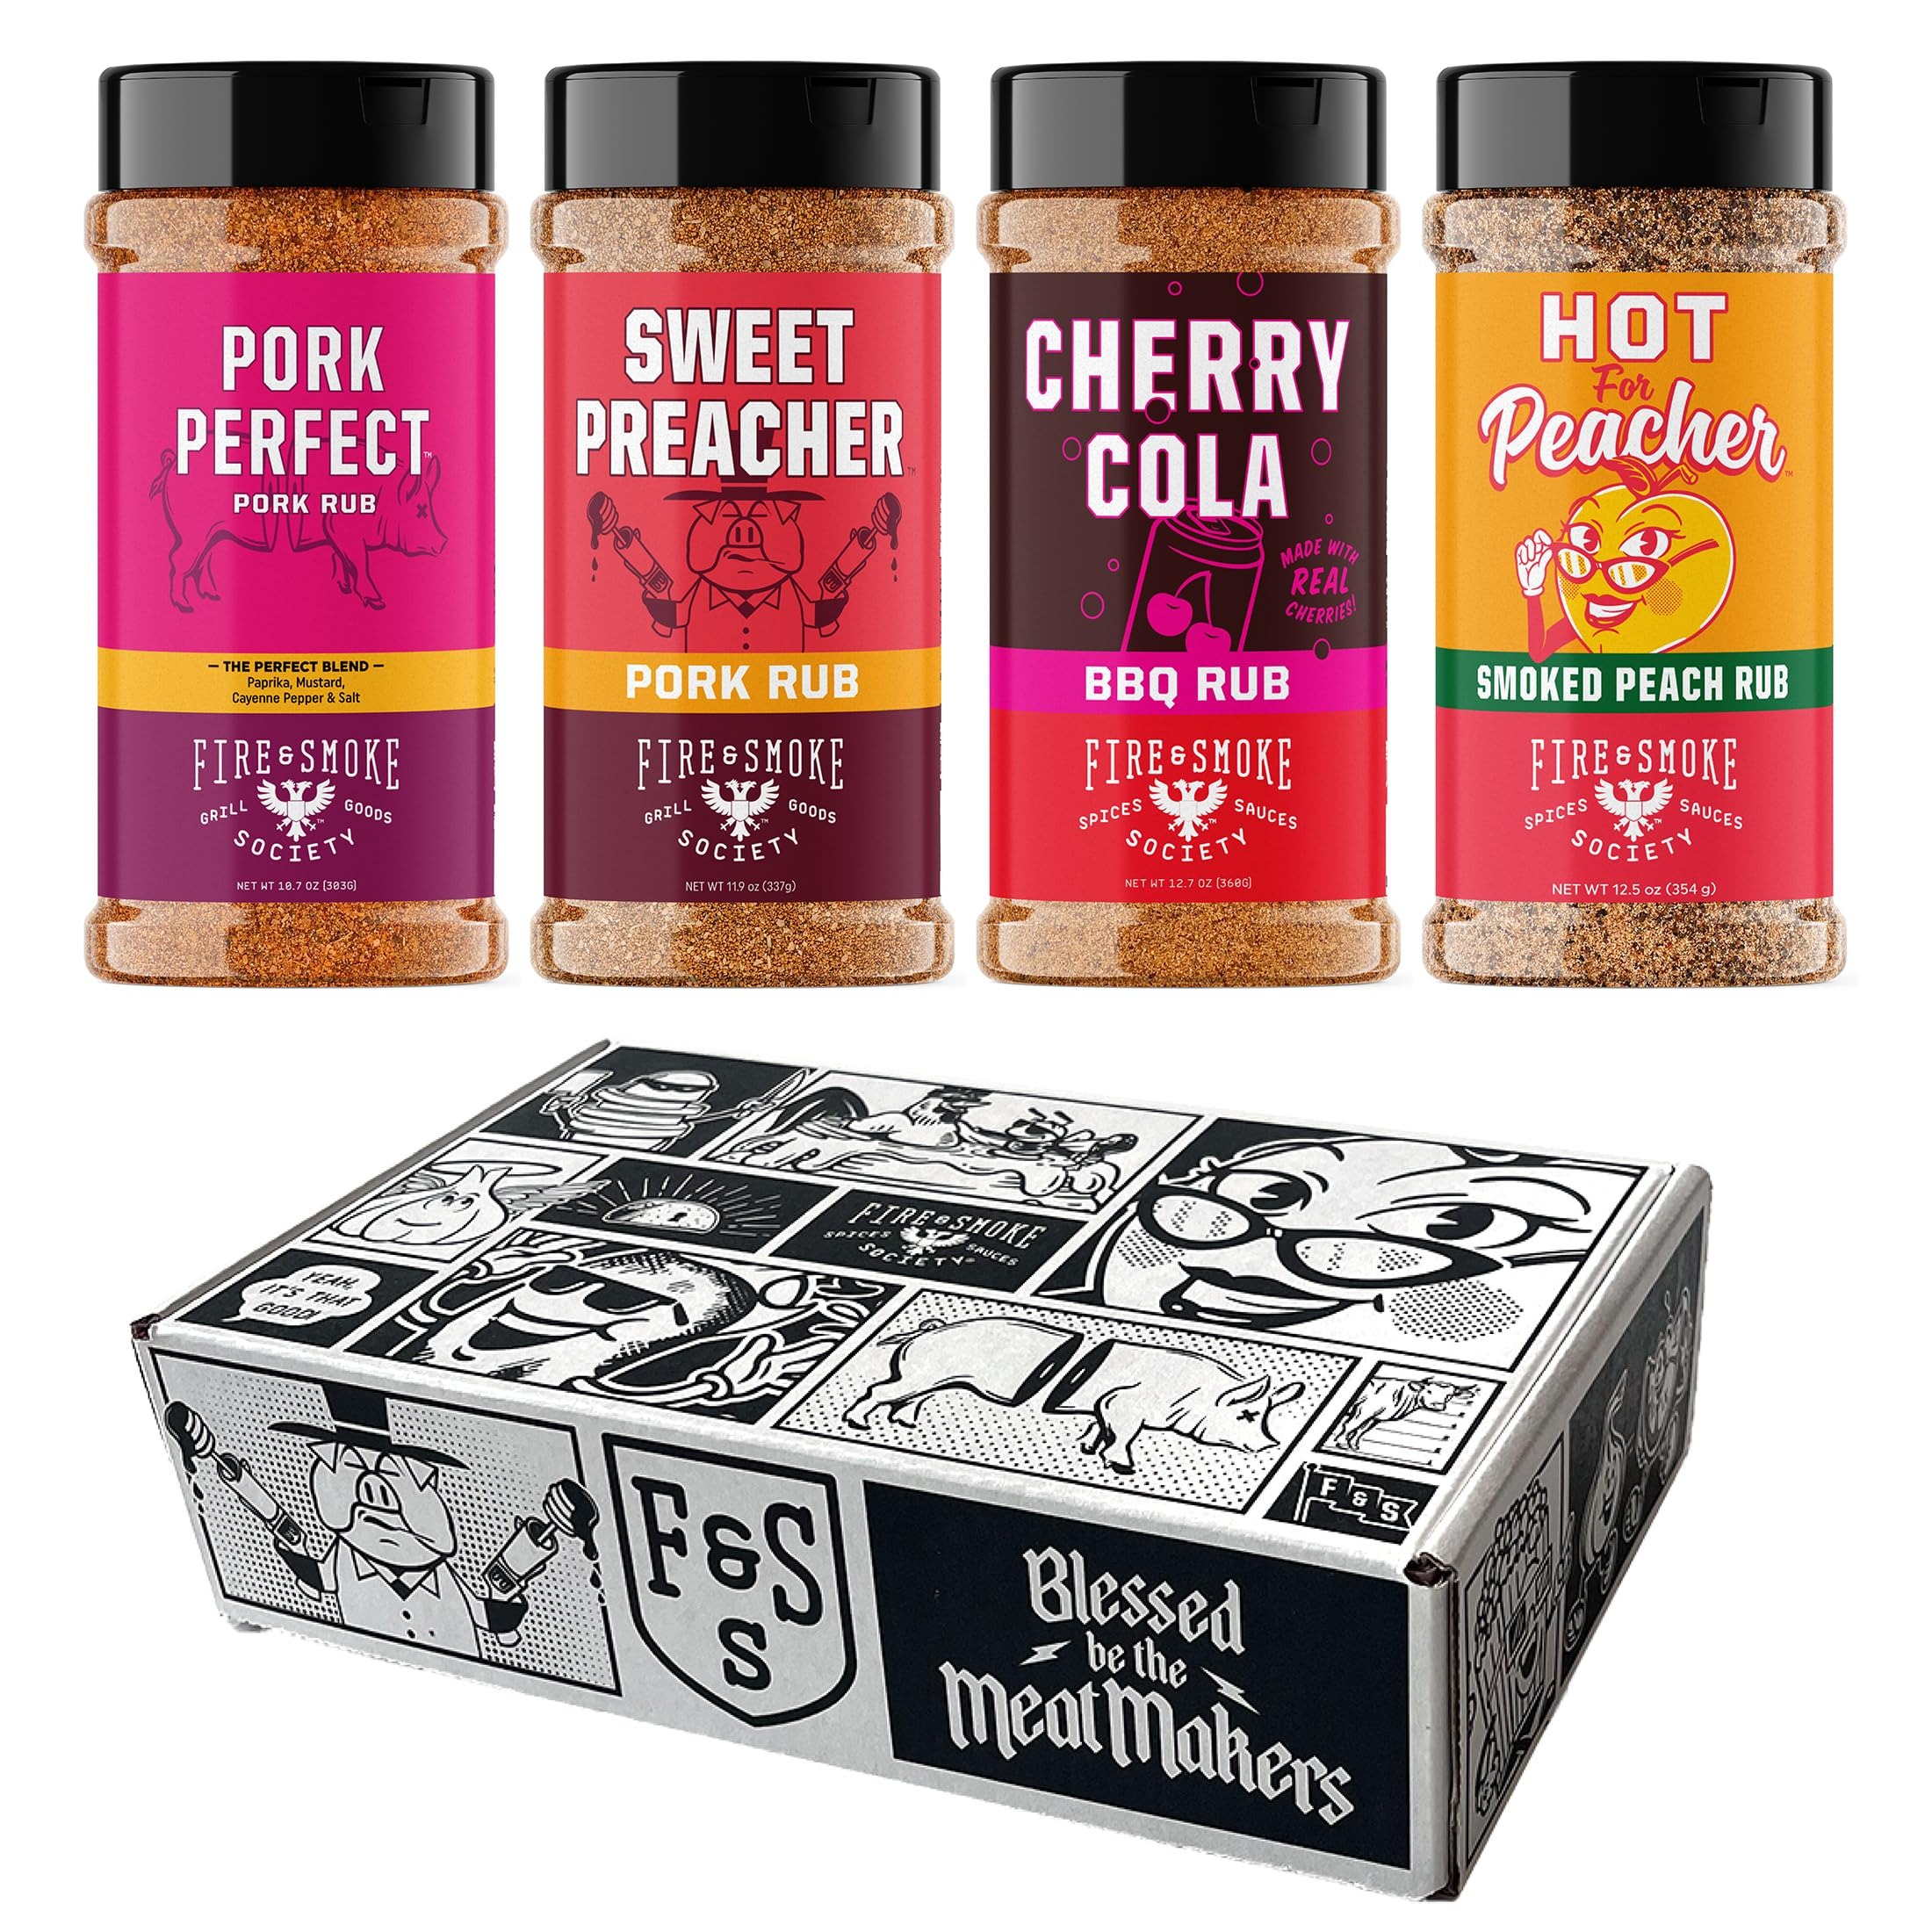
Item Name: Fire & Smoke Society Grill Masters Bundle Variety Pack | Dry Rub BBQ Seasonings for Smoking and Grilling Meat | Gifts for Men, Gifts For Dad | XL Spice Set (4-Pack)
Bullet Point 1: GIFT SET VARIETY PACK: Queue up the Dad jokes. The Fire & Smoke Society XL Grilling Fanatics seasoning set is your one stop gift solution, for the grill maestro in your family be that (Dad or Mom). These bbq seasonings and rubs are all you need for smoking and grilling pork, chicken, beef, fish, steak, and veggies. This premium meat seasoning kit has every grill seasoning your Dad, Grandad, Step-Dad, Crawdad or Doodad could ever need. The perfect bbq accessories, birthday gifts for men, mens Christmas gifts, anniversary gifts for men, and dad gifts.
Bullet Point 2: XL 11-13 OZ BOTTLES: Our BBQ gift sets feature significantly larger bottle sizes compared to competitors. Enjoy more value and more flavor!
Bullet Point 3: CHICKEN: UNFORGETTABLE TASTE: The next best thing to a juicy summer peach? The Hot for Peacher Smoked Peach chicken rub combines a sweet summer fruit, smoke, and barbecue seasoning for a knockout pork shoulder rub, pork butt rub and dry rub seasoning.
Bullet Point 4: BBQ MEATS: IRRESISTIBLE FLAVOR: Cherry Cola Barbecue rub has a distinct soda pop sweetness, with a hit of tart cherry and mix of coriander, allspice, and natural cola flavor, this irresistible blend will steal the show at any cookout.
Bullet Point 5: PORK: ELEVATE YOUR BBQ: Sweet Preacher and Pork Perk pork seasonings are Southern BBQ in a bottle. They taste great on the whole dang hog. Heck, we might even use it as steak seasoning. Rib rub, brisket rub, steak rub, whatever rub you desire, Sweet Preacher pork rub delivers fantastic flavor.
Bullet Point 6: SPICE UP YOUR GIFT GIVING: Looking for the perfect cooking gift? This spice set is an ideal gift set and makes for a thoughtful gift for dad, husband, or any other special person in your life. It’s a unique present that stands out among men's gift sets, ensuring a touch of flavor and excitement to their cooking endeavors. Whether you're in search of grill gifts for men, Christmas gifts for boyfriend or holiday gifts for dad, this starter spice set is the perfect choice for your BBQ adventures.
Product Description: Elevate your culinary adventures with the “Fire & Smoke Society Ultimate BBQ set seasoning gift”, a premium collection of bbq rubs and seasonings meticulously chosen by our society members. This exceptional bundle of meat rubs, perfect for grilling enthusiasts and holiday gift seekers, includes the sweet and sassy Sweet Preacher pork seasoning, the sweet and smoky Hot for Peacher chicken seasoning, the all things swine Pork Perfect rub and the irresistible flavor of Cherry Cola. Whether you're searching for the ideal grill seasoning gift sets, Christmas gift for dad, father's day or birthday gifts our bbq spices and rubs are the perfect gifts for dad, gifts for him, holiday gifts, ,mens gifts, dad christmas gifts, bbq gifts for men, grilling accessories, or a holiday gift set, this starter spice kit will bring a world of flavor to your barbecue seasoning adventures. BBQ rubs for smoking and grilling, and smoker accessorie, Christmas gifts for men, best gifts man.
Value: 45.2
Unit: Ounce

Price: 62.91